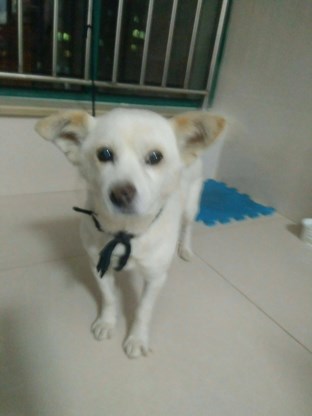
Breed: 3336-n000121-chinese_rural_dog